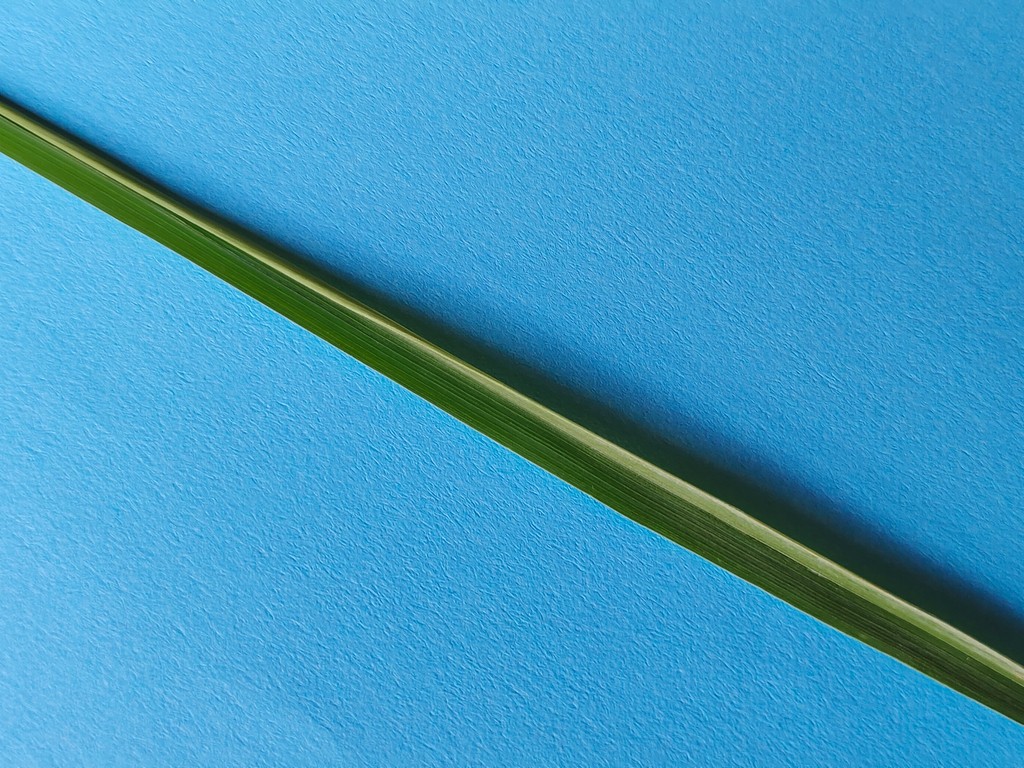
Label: Healthy